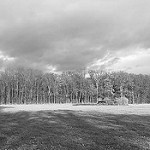
Label: B & W